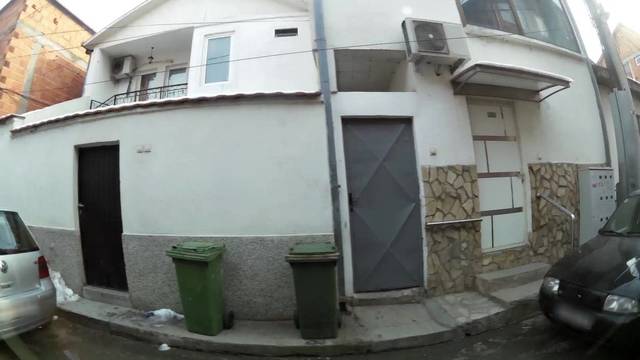
Region: Serbia
Coordinates: 42.009, 21.437